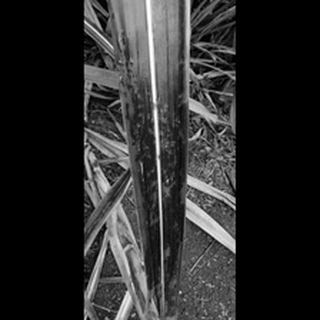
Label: sugarcane_yellow_leaf_disease